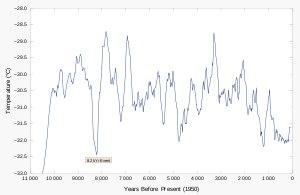
L'événement climatique de 8200 BP est l'expression employée par les climatologues pour décrire la chute brutale des températures qui s'est produite environ 8 200 ans avant le présent, ou environ 6 200 ans av. J.-C. Cette anomalie climatique s'est ensuite prolongée durant deux à quatre siècles. Pendant cette période, les températures sont demeurées plus élevées que durant le Dryas récent, mais plus froides que durant le Petit âge glaciaire. Cet évènement a constitué une exception notable durant l'optimum climatique de l'Holocène. Durant l'événement, la concentration atmosphérique de méthane a chuté de 80 ppb, ce qui indique une réduction des émissions de 15 %.
L'événement climatique de 4200 BP est l'un des plus sévères épisodes de sécheresse de l'Holocène. Commençant vers -2200, il se prolonge probablement pendant tout le XXIIᵉ siècle av. J.-C. Il est supposé avoir causé l'effondrement de l'Ancien Empire égyptien, de l'empire d'Akkad, en Mésopotamie, et de la culture de Liangzhu, en Chine, dans la basse vallée du Yangzi Jiang. Cette sécheresse est aussi suspectée d'avoir joué un rôle dans la fin de la civilisation de la vallée de l'Indus et le déplacement de sa population vers le sud-est ainsi que dans la migration de locuteurs de l'indo-européen vers l'Inde.